Koizora (film)

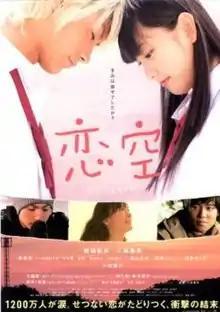
Theatrical release poster

is a 2007 Japanese film based on a cell phone novel of the same name. The film is directed by Natsuki Imai and stars Yui Aragaki and Haruma Miura.